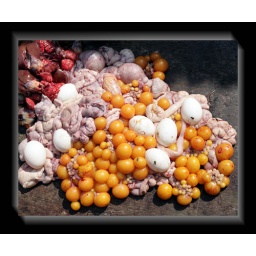
All stages of chicken eggs at a public market in Mumbai (formerly Bombay), India. Many fies... More animal proteins...